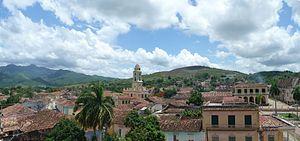
Photo de Trinidad (Cuba) - église Saint François d'Assise"
Trinidad est une ville et une municipalité de la province de Sancti Spíritus, à Cuba. Sa population était estimée à 51 994 habitants en 2005.